Vihorlat-Gutin Area

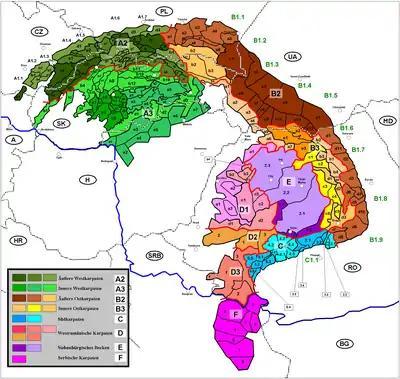
Divisions of the Carpathians, including Vihorlat-Gutin Area (marked by light orange color and labeled as "a": from a1 to a7)

The Vihorlat-Gutin Area is a region of mountain ranges ranging from eastern Slovakia, through western Ukraine, into northern Romania.